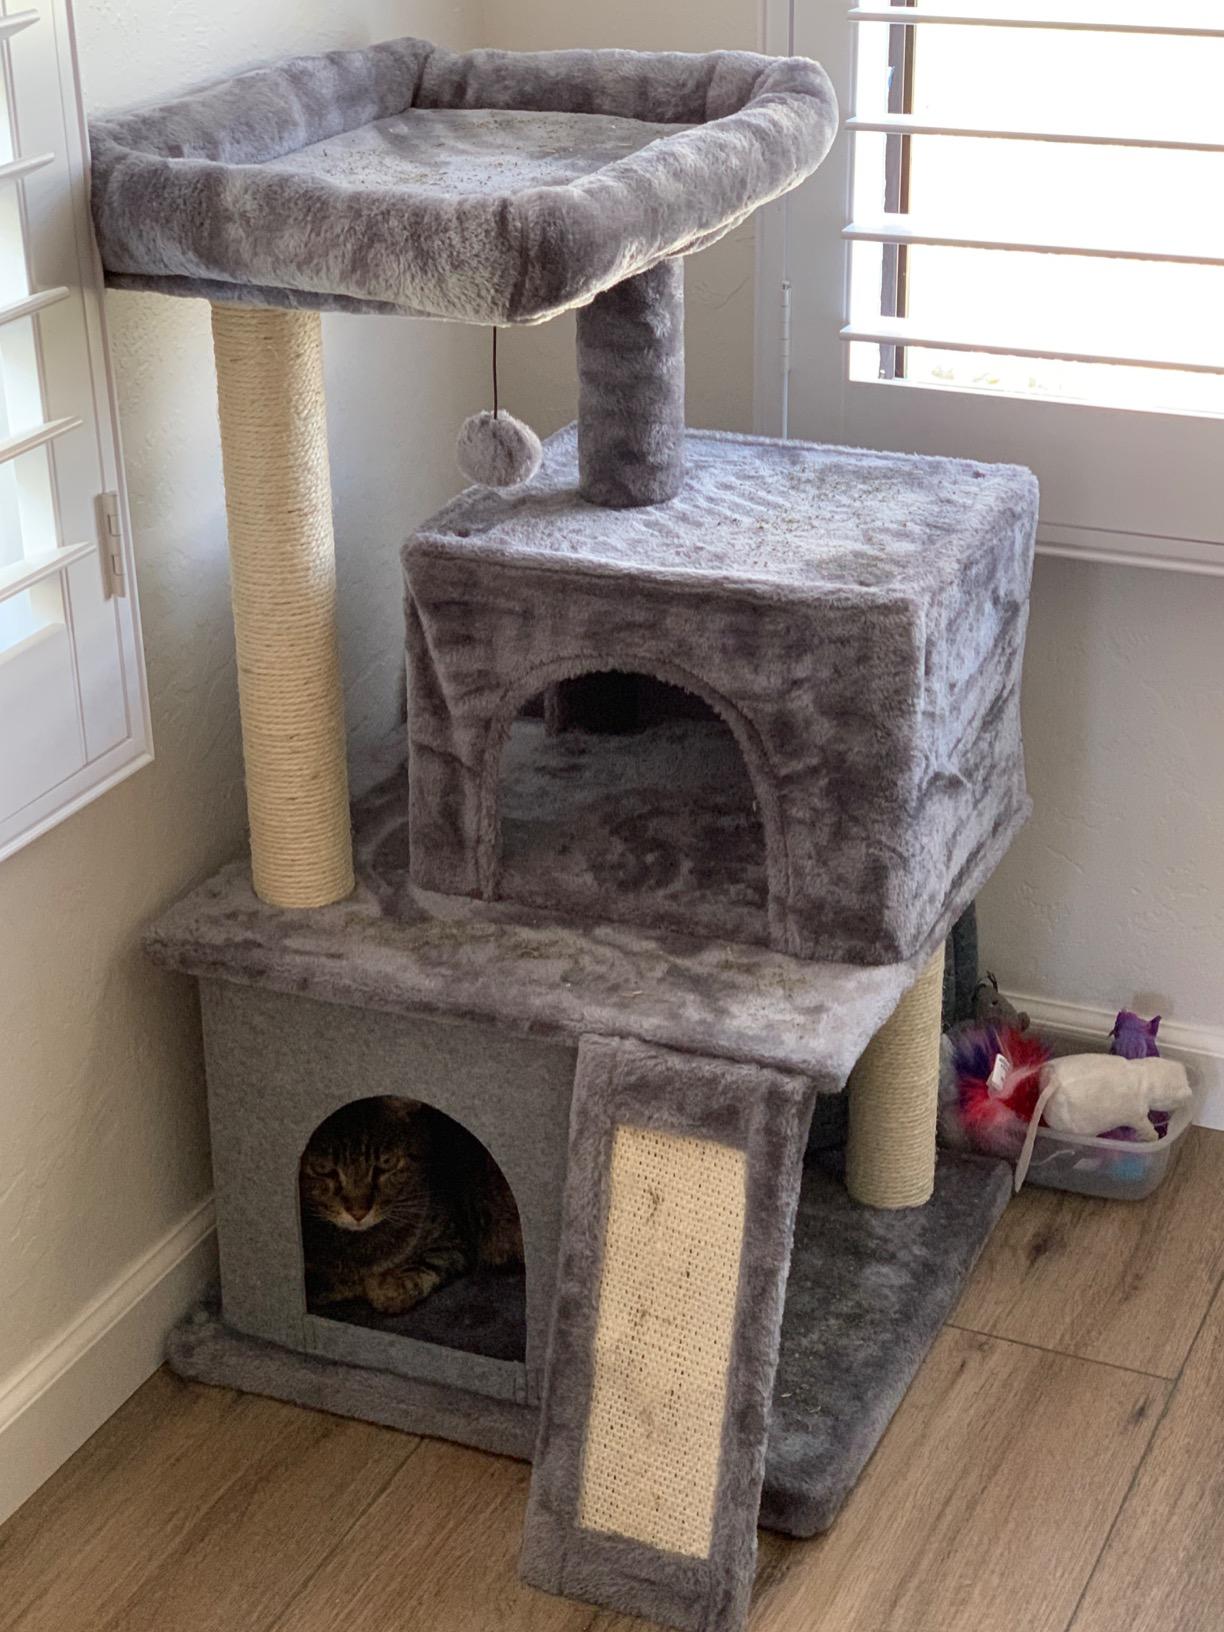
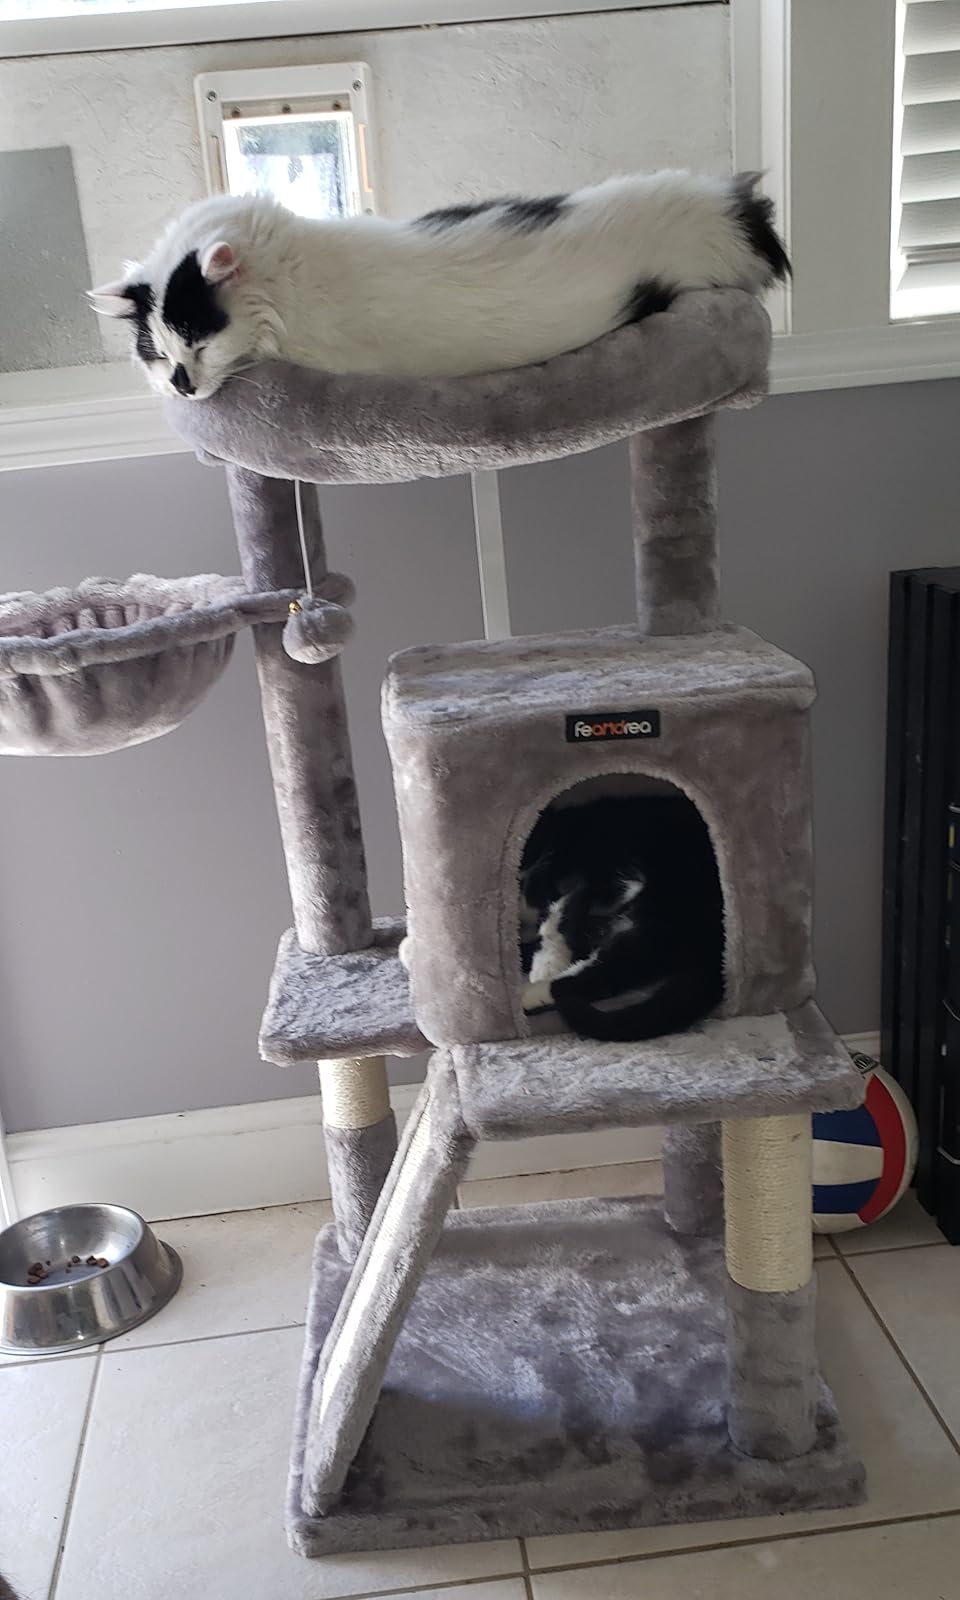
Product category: items_cat tree
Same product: no